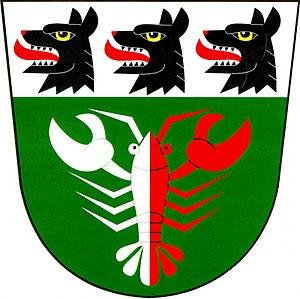
Raková u Konice est une commune du district de Prostějov, dans la région d'Olomouc, en République tchèque. Sa population s'élevait à 202 habitants en 2018.